Victor Martins

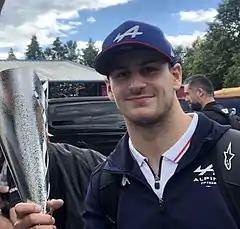
Martins at the 2022 Spielberg Formula 3 round

Victor Martins (born 16 June 2001) is a French racing driver who competes in the FIA Formula 2 Championship for ART Grand Prix as part of the Williams Driver Academy.